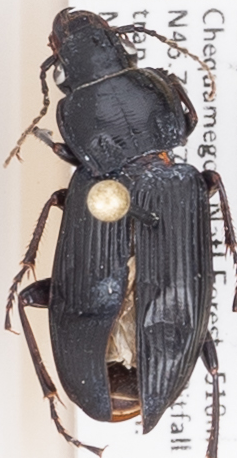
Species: Pterostichus melanarius melanarius
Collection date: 2018-06-26
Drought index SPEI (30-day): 1.274
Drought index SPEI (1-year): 0.09
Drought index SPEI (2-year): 2.09